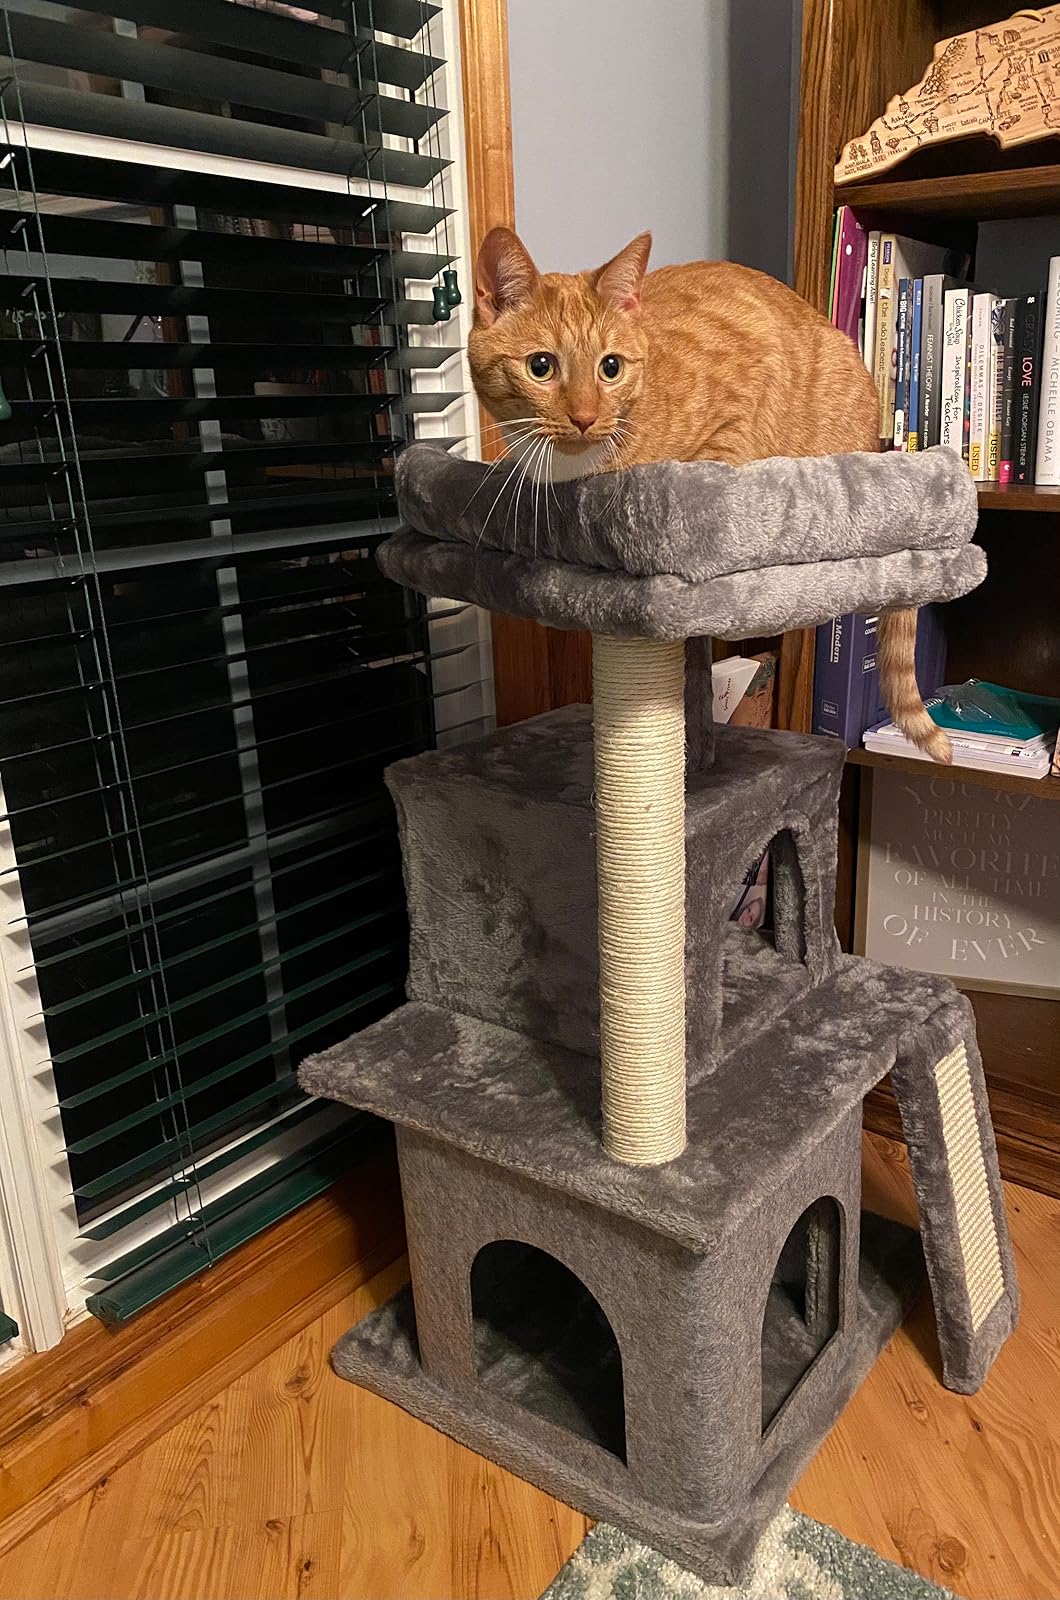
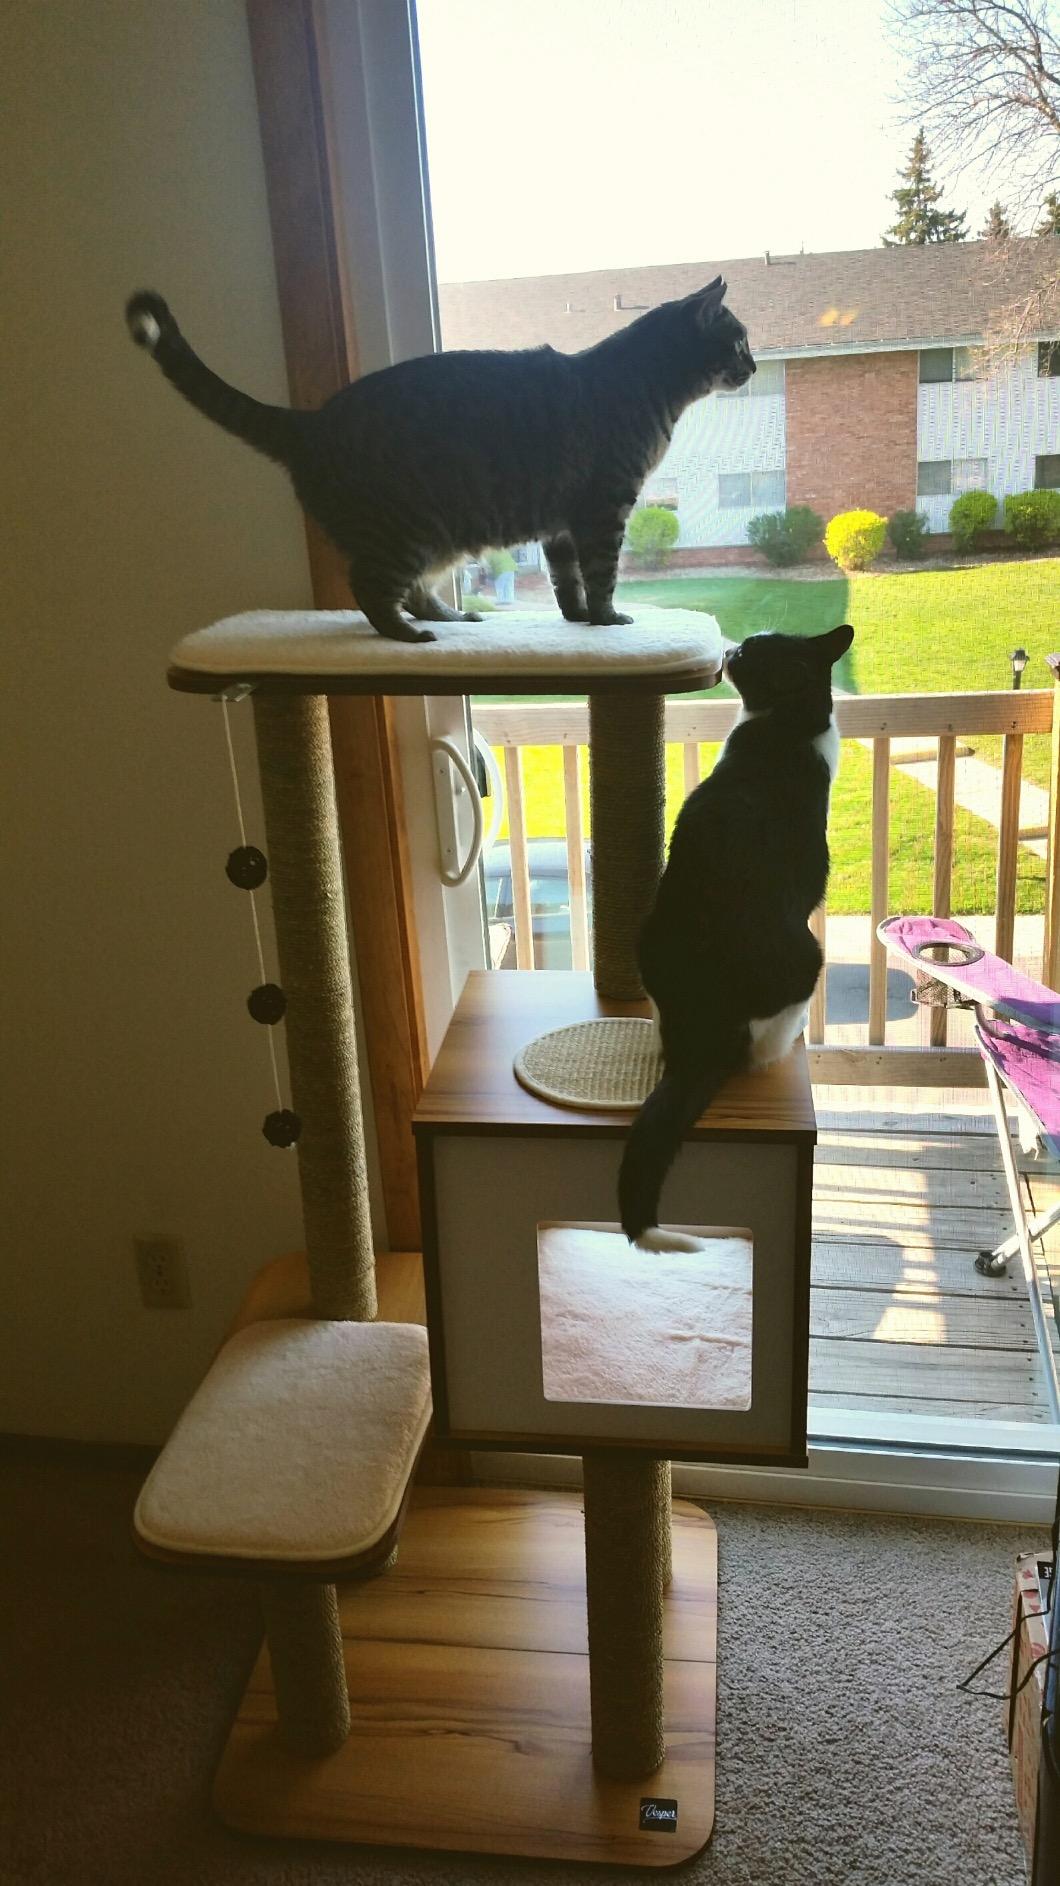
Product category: items_cat tree
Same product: no